Ion G. Duca

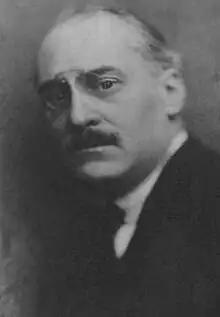

Ion Gheorghe Duca (20 December 1879 – 30 December 1933) was a Romanian liberal politician, diplomat, and lawyer who briefly served as Prime Minister from November to December 1933. A leading figure in the National Liberal Party, Duca held multiple ministerial roles, including Minister of Foreign Affairs and Minister of the Interior. As Prime Minister, he sought to modernize Romania and strengthen Western alliances but faced severe opposition from the Iron Guard, a revolutionary fascist movement. His crackdown on the group led to his assassination on 30 December 1933. Duca is remembered as an outspoken opponent of fascism, for his commitment to democracy and modernization and as a symbol of interwar Romania’s political turmoil.